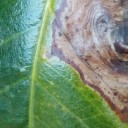
Label: Phoma